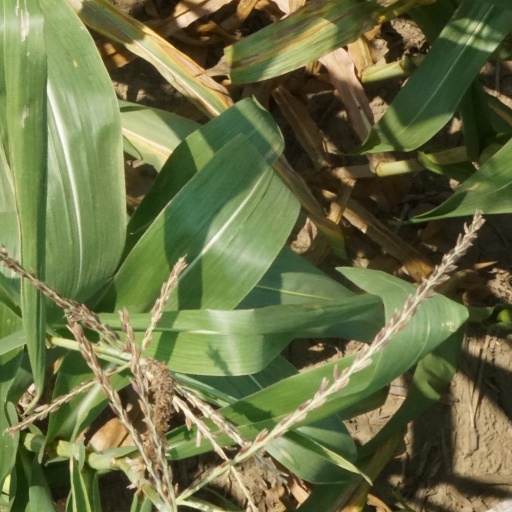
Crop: maize; corn